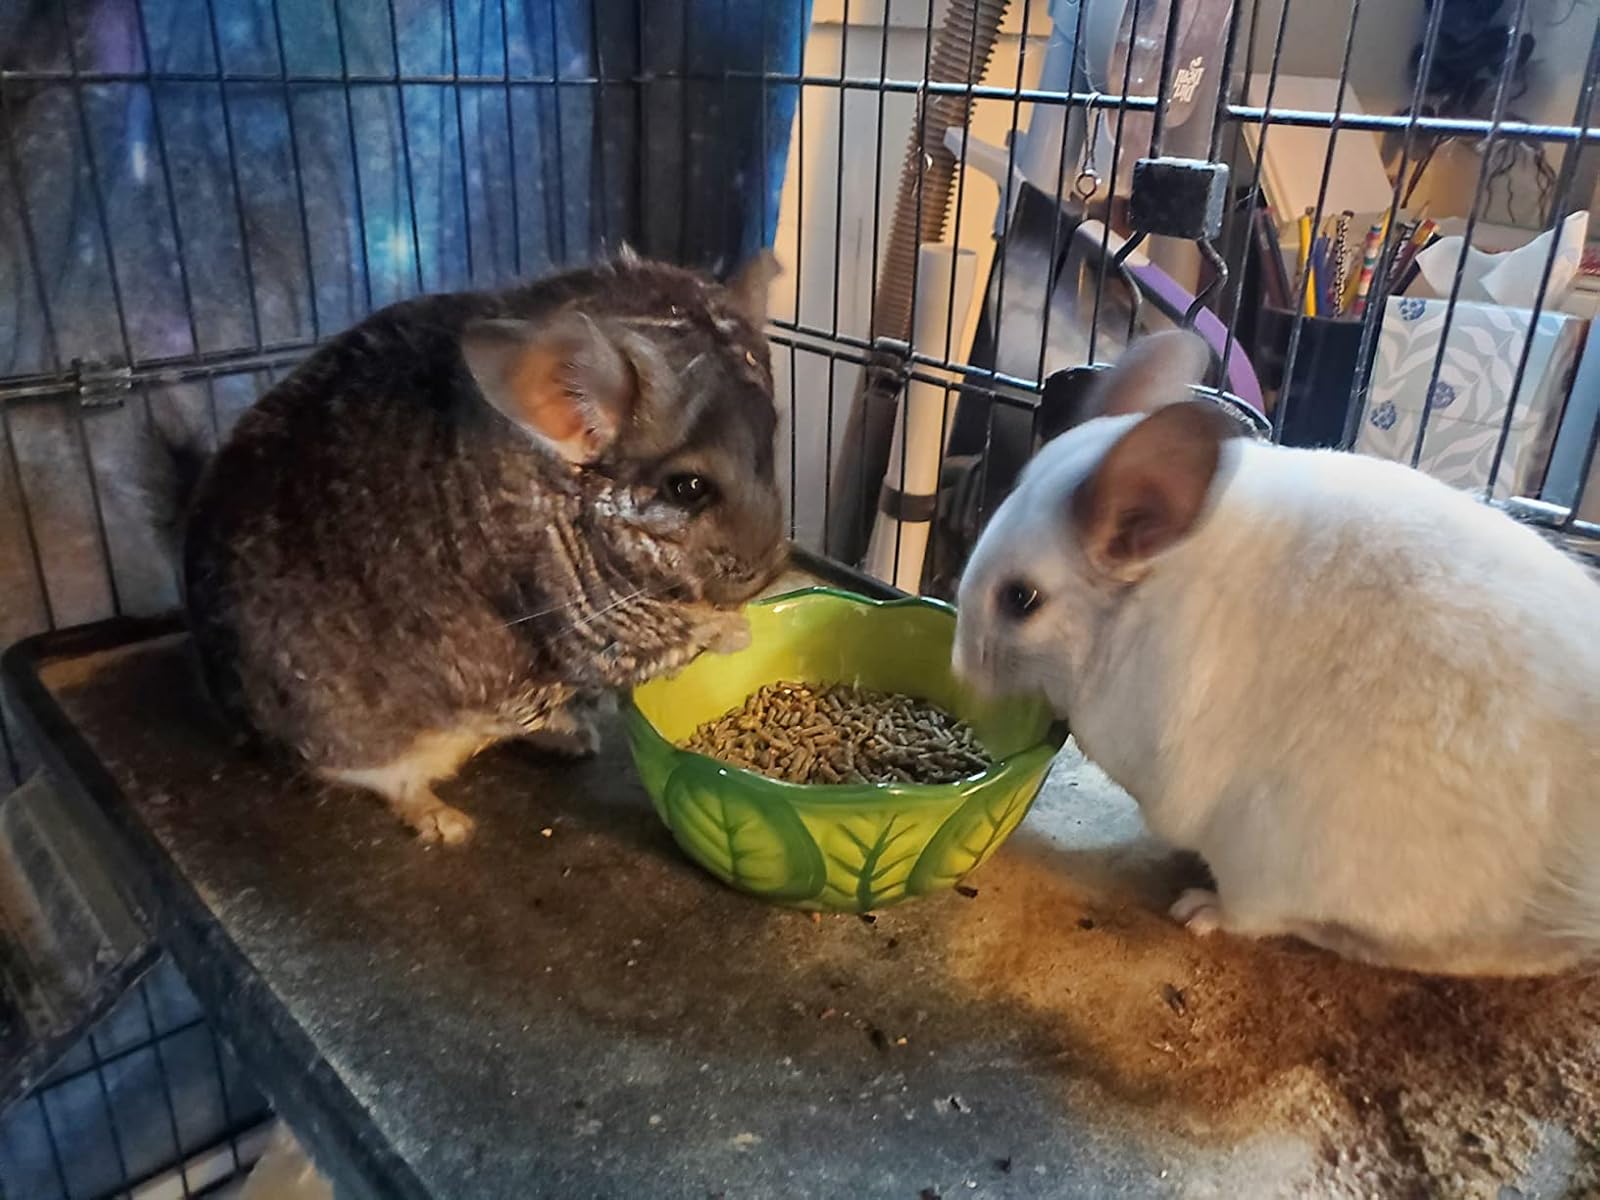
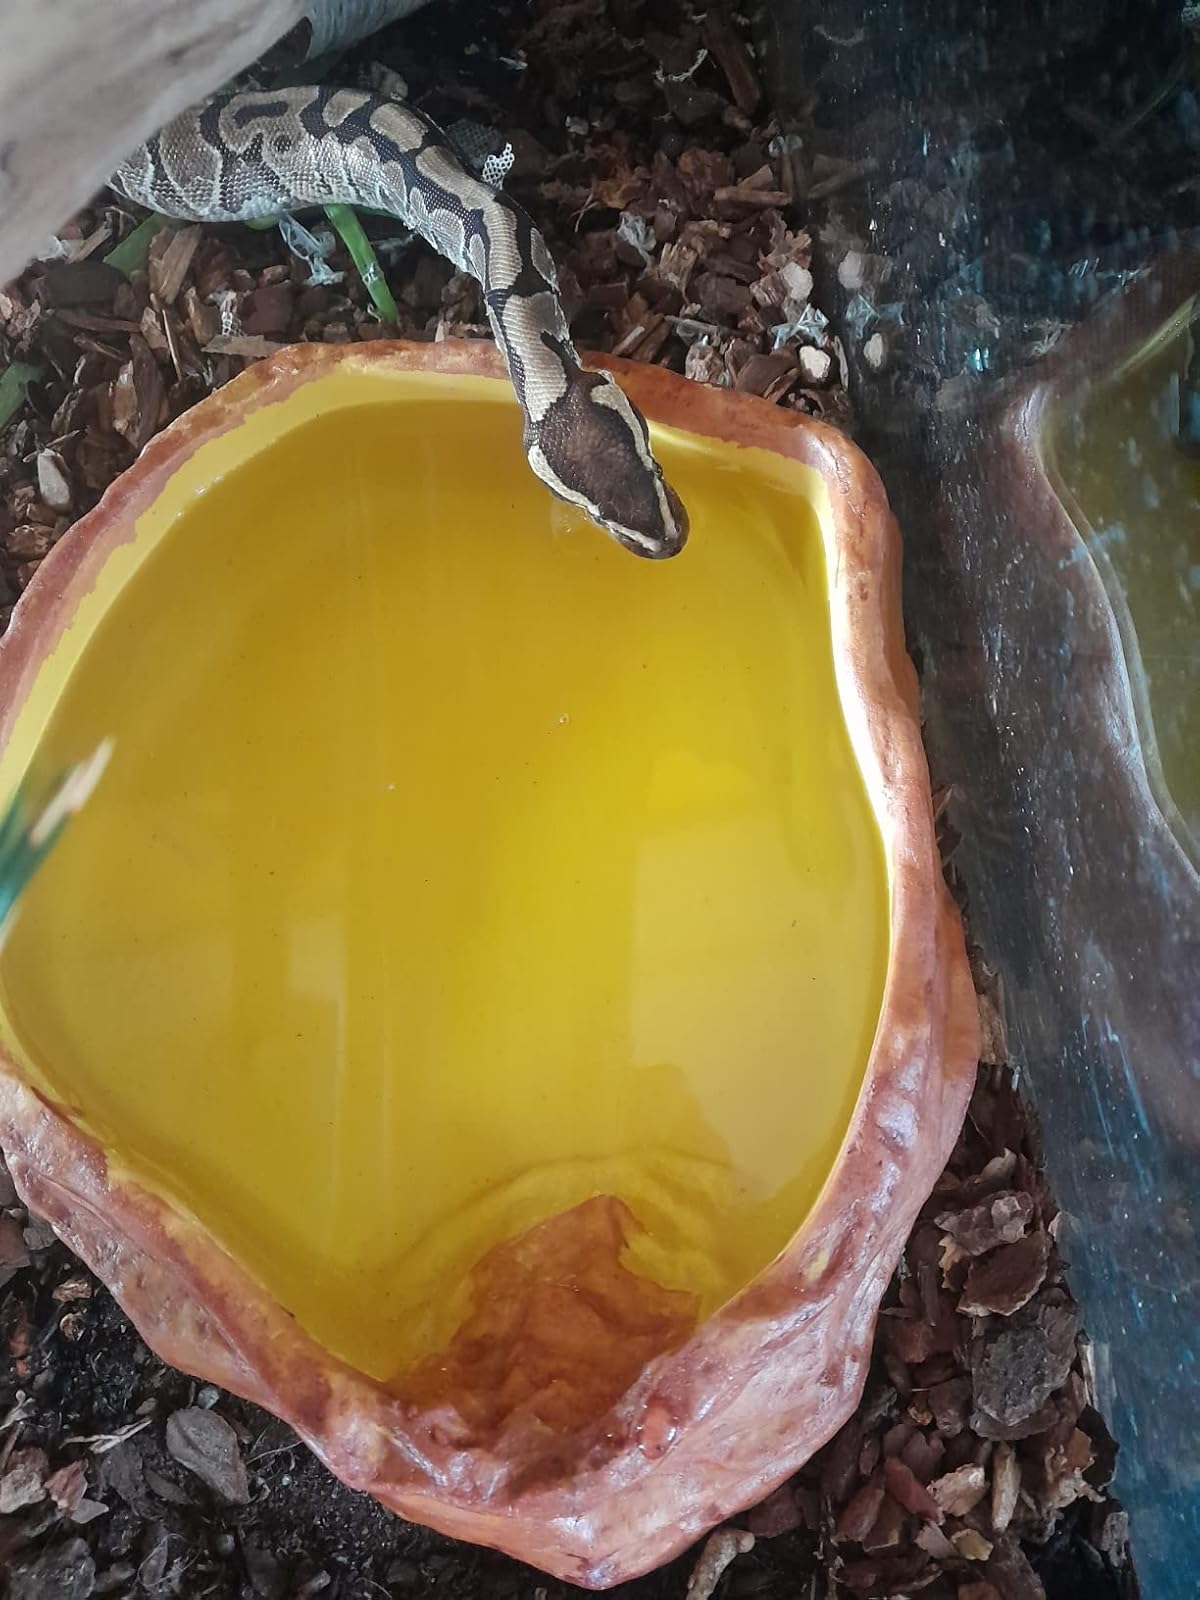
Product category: items_bowl
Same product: no